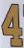
Number: 4